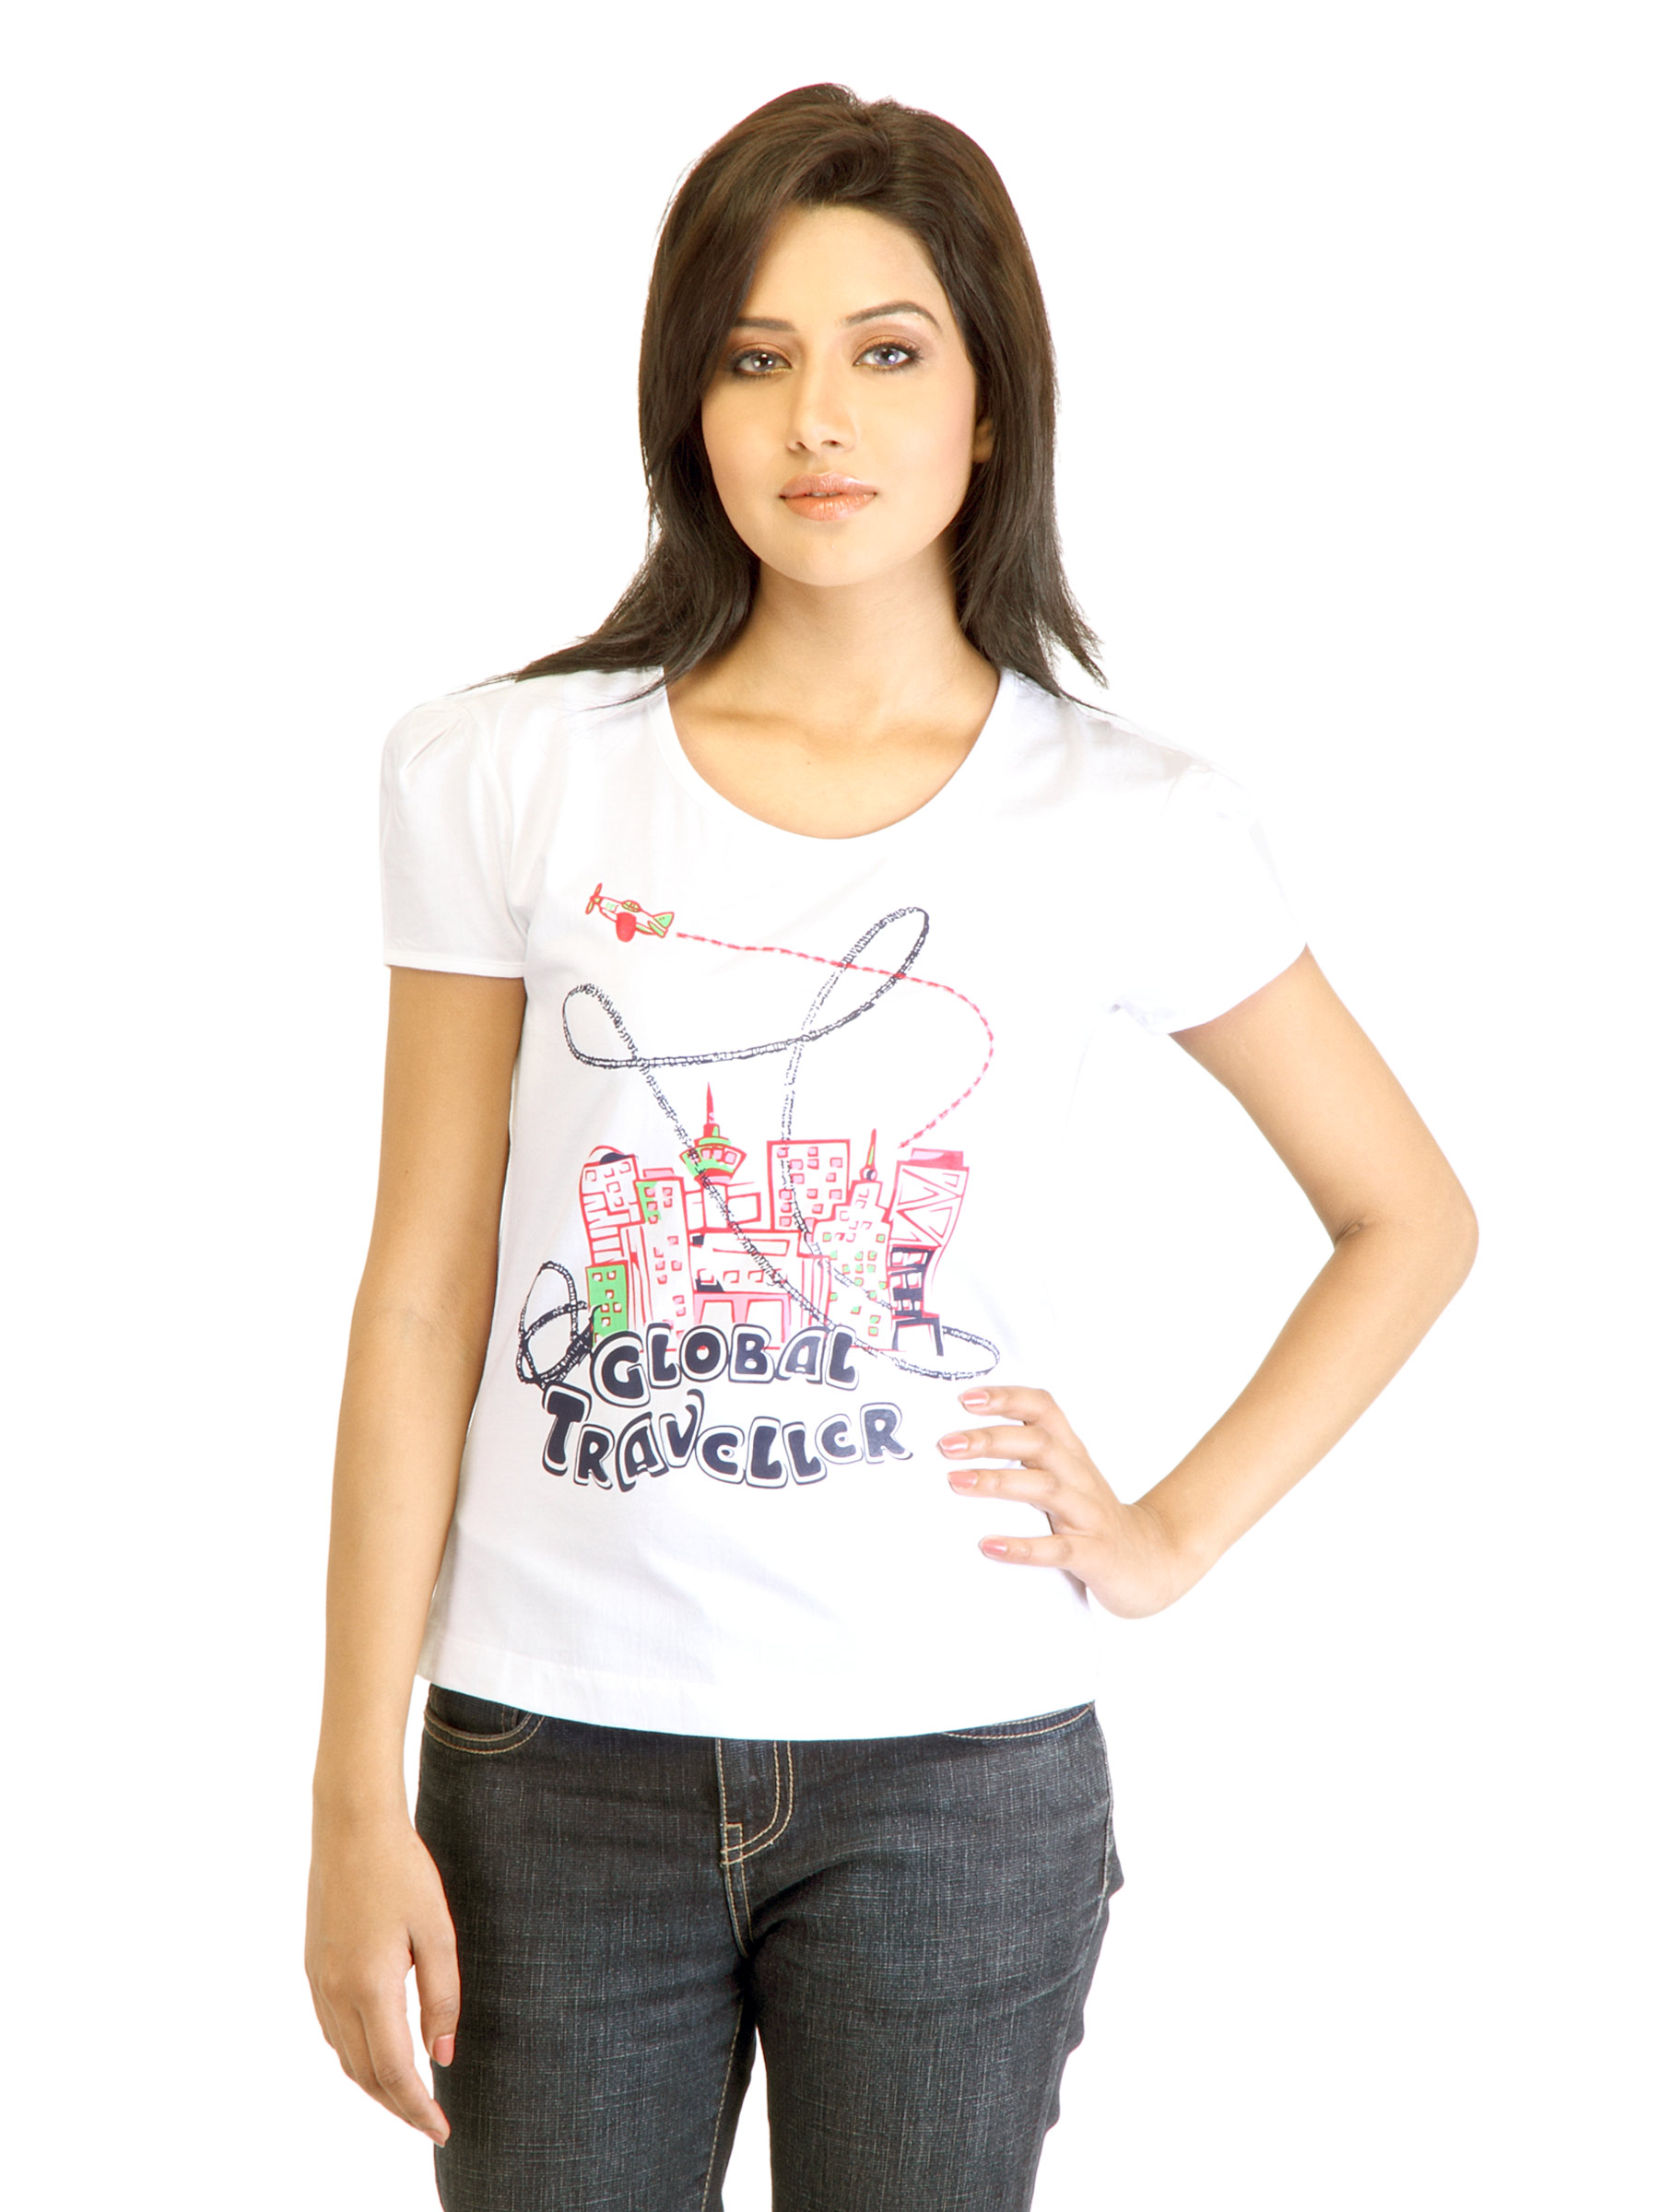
Tokyo Talkies Women Printed White Top
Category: Apparel / Topwear / Tops
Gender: Women
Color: White
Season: Fall 2011
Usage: Casual